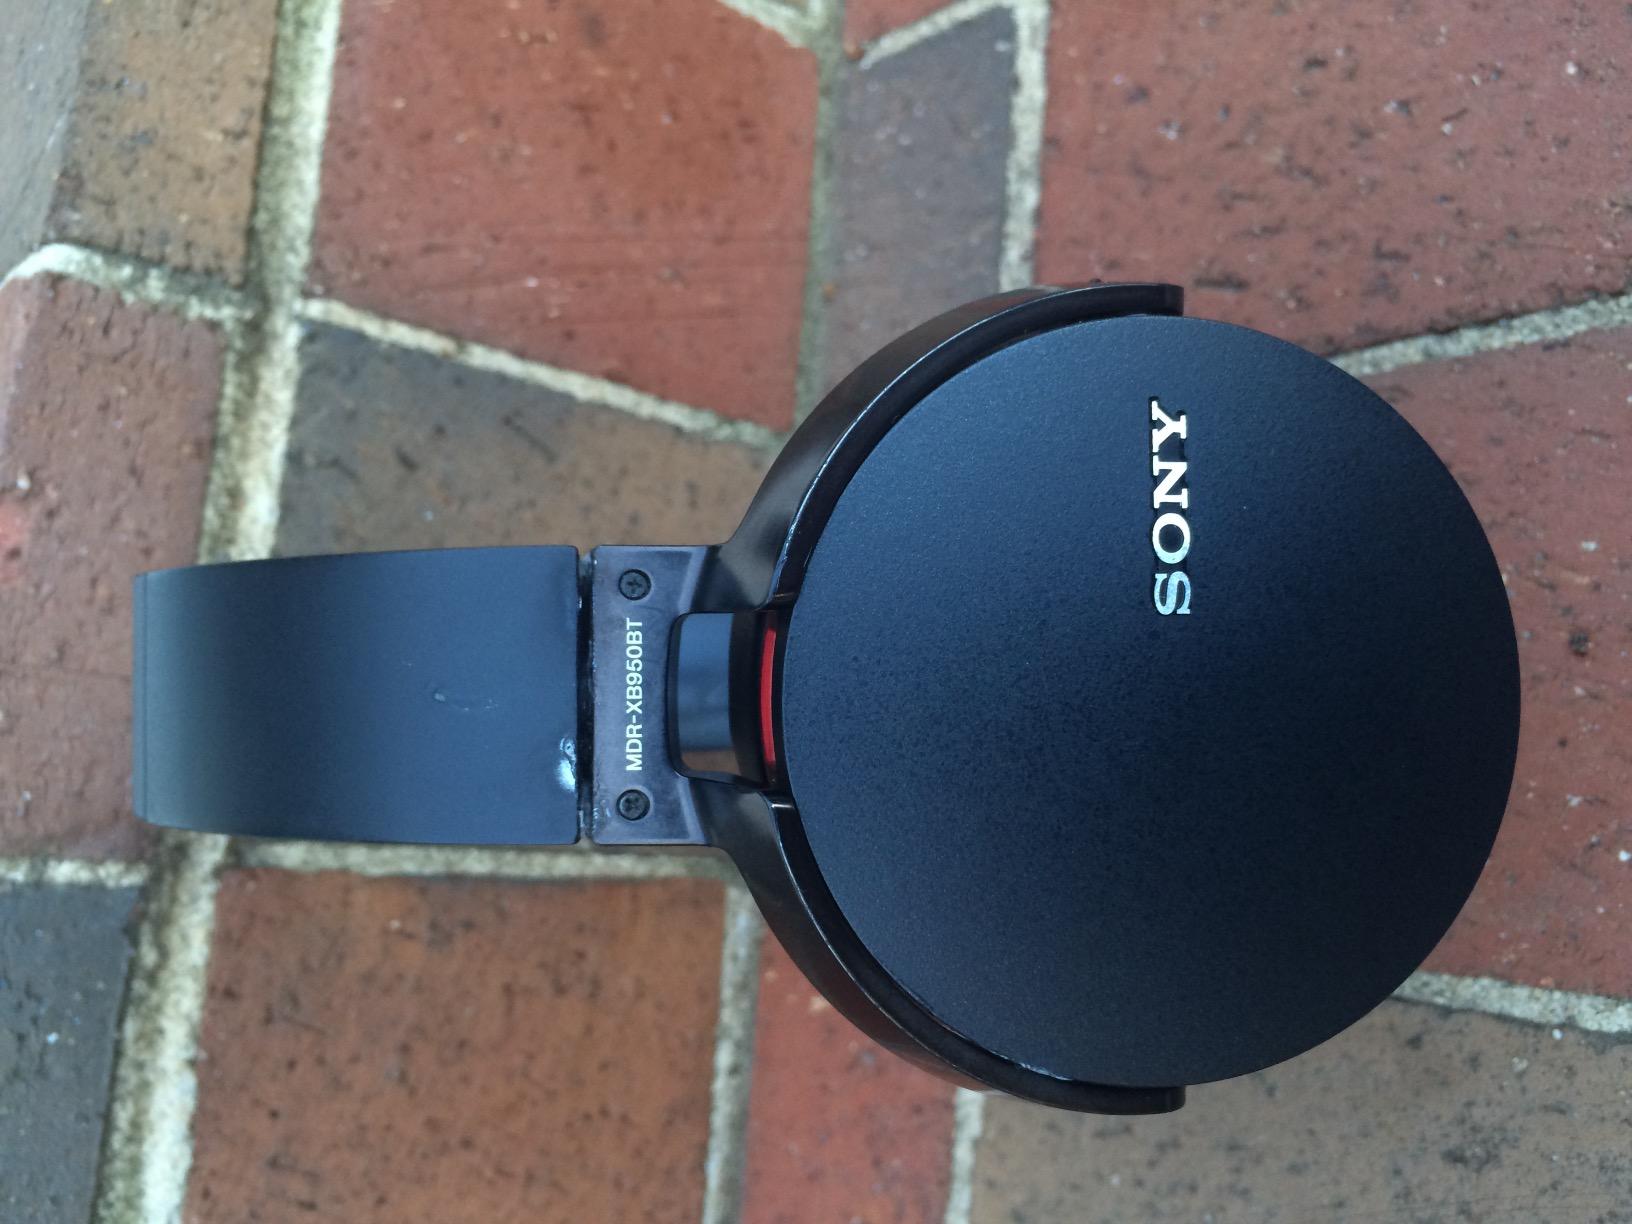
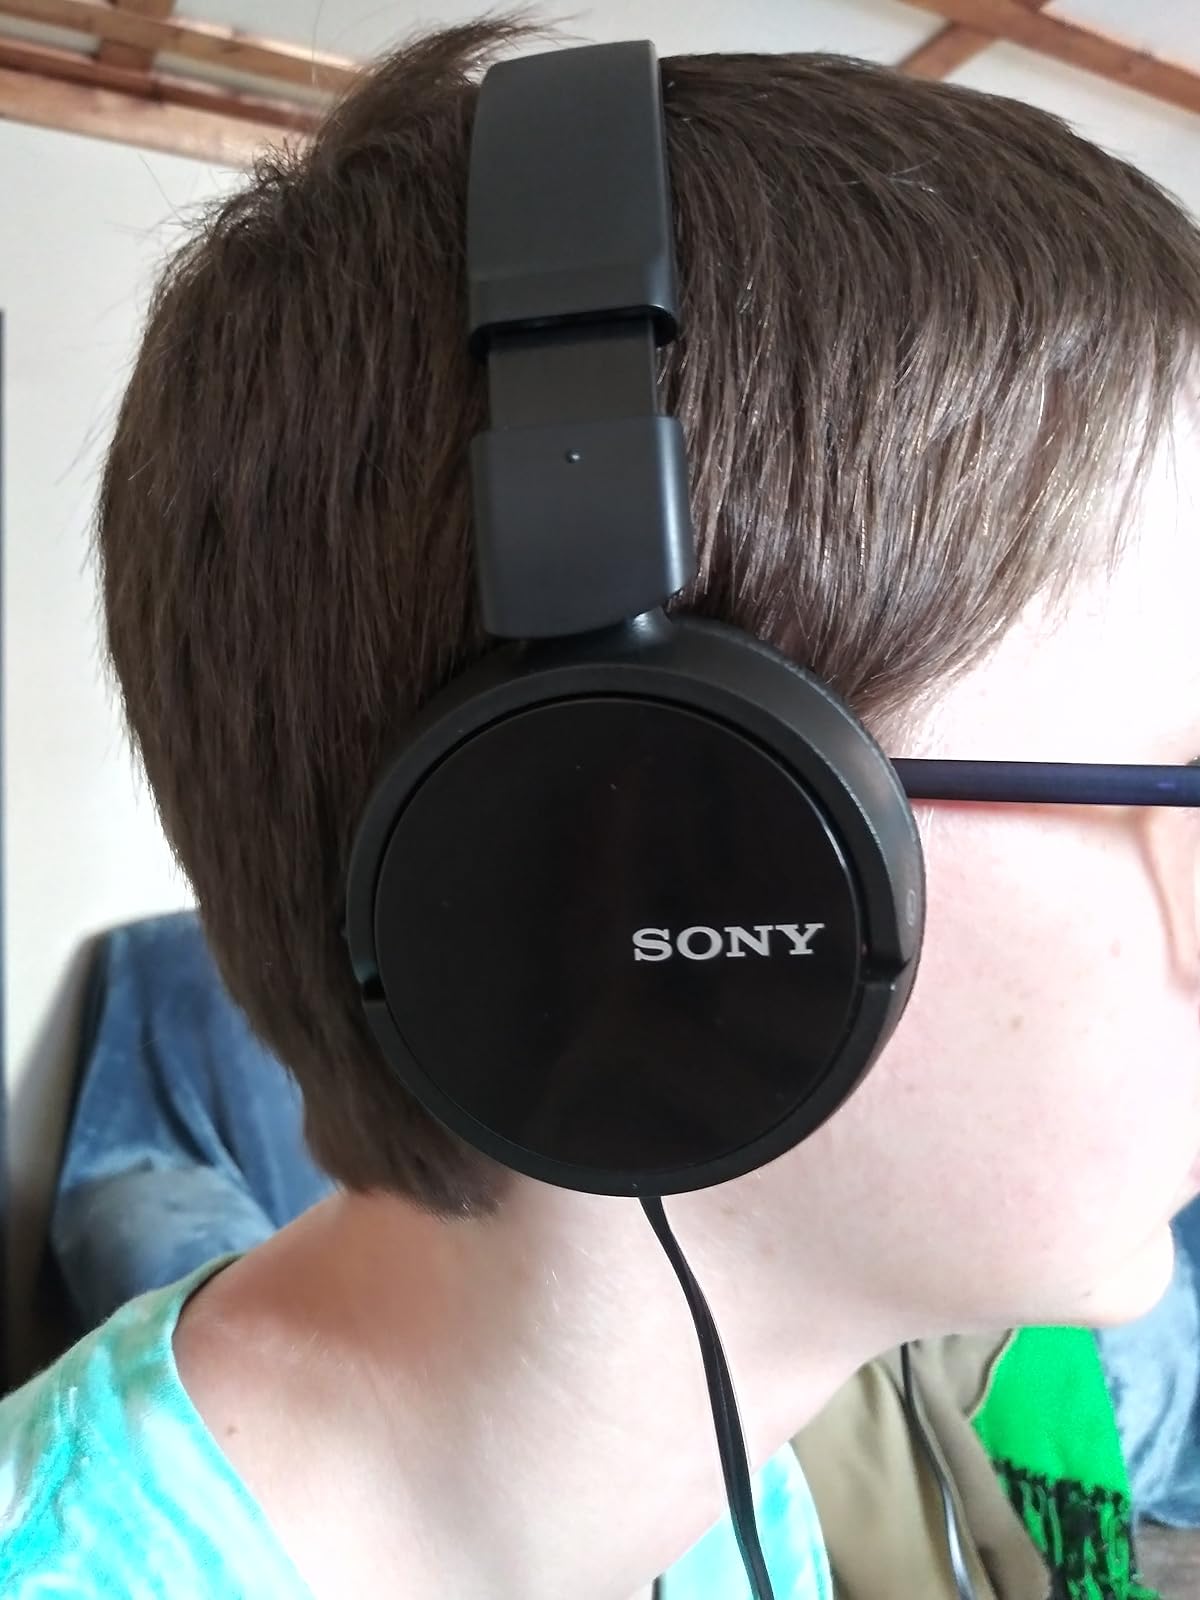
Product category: headphones
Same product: no